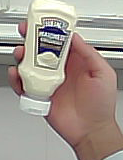
Product: heinz_mayo